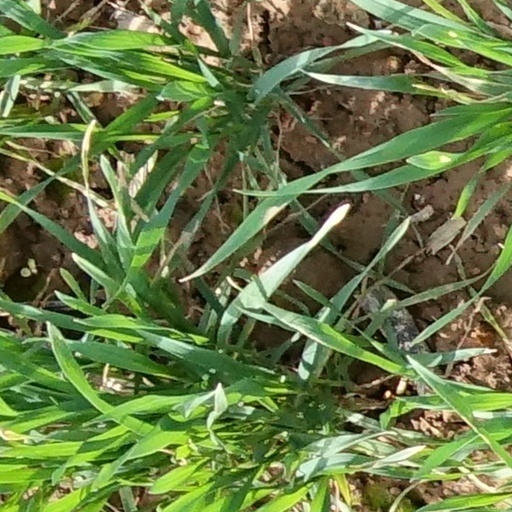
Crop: wheat